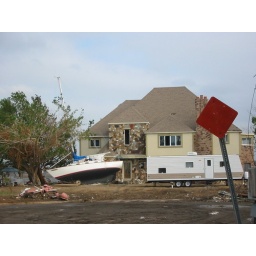
This boat floated up and around from the inlet behind this house and landed in the front yard